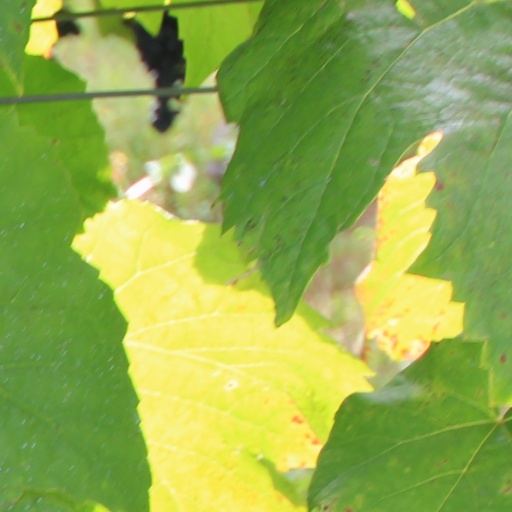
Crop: grape